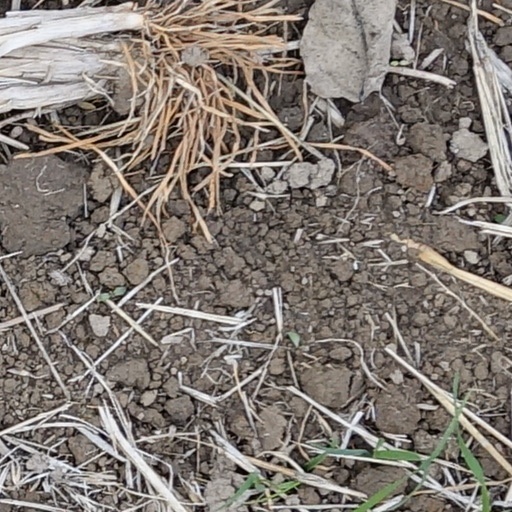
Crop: wheat